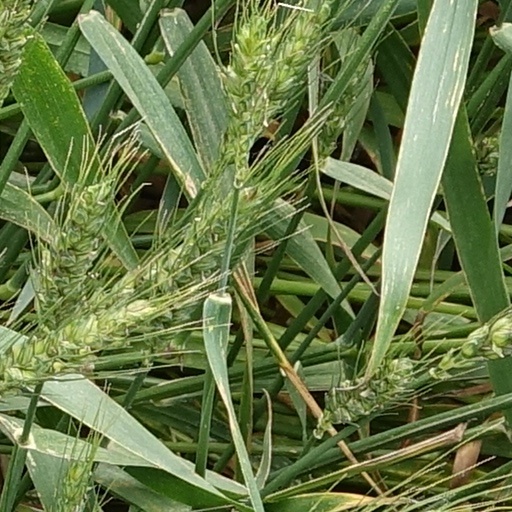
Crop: wheat